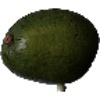
Label: Avocado 1